Legal rights of women in history

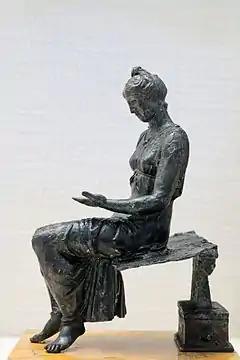
Bronze statuette of a young woman reading (latter 1st century)

The laws of ancient Rome law, like the laws of ancient Athens law, profoundly disfavored women. Roman citizenship was tiered, and women could hold a form of second-class citizenship with certain limited legal privileges and protections unavailable to non-citizens, freedmen, or slaves, but not on par with men. Roman society and law was sexist and extremely patriarchal, and the law prohibited women from voting, standing for public office, serving in most civic priesthoods or serving in any capacity in the Roman military.